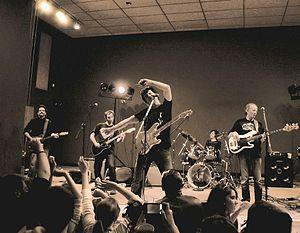
Bajaga i Instruktori est un groupe de rock serbe, originaire de Belgrade. Il est formé en 1984 par le compositeur, le parolier et le guitariste Momčilo Bajagić. Il continue à enregistrer. Le groupe possède une discographie abondante et certains de ses titres ont remporté un grand succès sur la scène du pop et du rock à l'époque de la République fédérale socialiste de Yougoslavie, aux côtés d'autres groupes comme Bijelo Dugme et Riblja Čorba.